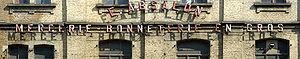
Enseigne de mercerie bonneterie en gros du début du XXème siècle à Bruxelles.
Une enseigne est une indication signalétique, sous forme d'objet ou de panneau, lumineux ou non, à caractère informatif, publicitaire ou décoratif, voire les trois, généralement à destination du public. L'enseigne porte par exemple un emblème, une inscription, un objet symbolique dont il peut éventuellement prendre la forme, etc.
La mercerie est l'ensemble des articles qui servent pour l’habillement et la parure : fil, aiguille à coudre ou à tricoter, boutons, rubans, etc. Par extension, la mercerie désigne le commerce de ces marchandises et la boutique qui les vend, étendant progressivement sa gamme aux armes, couteaux, métaux, bijoux, parures, pièces d'ameublement, cuirs, étoffes, etc.
« Bonneterie » et « bonnèterie » désignent la fabrication, le commerce, ou le lieu de fabrique et de vente des articles d'habillement en maille, et tout particulièrement des chaussettes, des bas et de la lingerie. Ils sont en laine, en coton, en fil ou en soie, fabriqués à la main ou à la machine sous forme de jersey.